Stowe Missal

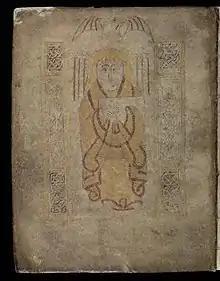
Evangelist portrait fol 11 v

There are 67 folios, measuring 15 cm x 12 cm. It is mostly written in Latin; only the last three folios are in Old Irish. These contain a short treatise on the Mass and, on the last page, folio 67v, three spells "against injury to the eye, thorns, and disease of the urine". The Latin sections contain extracts from the Gospel of John (opening with f 1), which were probably from another manuscript and are the most heavily illuminated, then the order of Mass and some special Masses (f 12), the Order of Baptism and of Communion for the newly baptised (f 46v), and the Order for the Visitation of the Sick and Last Rites (f 60). The original manuscript is dated to before 800 based on the inclusion of prayers for St. Ruain (d. 792); his monastery in Tallaght, in today's County Dublin is the most likely place where it was first copied.